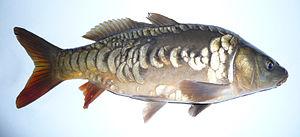
Carpe miroir Русский: Зеркальный карп Українська: Дзеркальний короп Svenska: Spegelkarp
La carpe miroir est une variété de Carpe commune répandue en Europe. Elle se caractérise par des écailles particulières, comprenant de grandes écailles miroitantes, irrégulièrement disposées et de tailles différentes. La Carpe miroir est issue de la sous-espèce Cyprinus carpio carpio.
Le lac de Saint-Cassien est un lac de barrage français situé en Provence, dans le sud-est du département du Var, dans la communauté de communes du Pays de Fayence, nommé d'après Saint Cassien.
Cyprinus carpio carpio, est une sous-espèce issue d'élevages de la forme sauvage qui est la carpe commune qui vit généralement dans les étangs. Cette carpe a été élevée au départ par des moines pour sa chair. Selon les formes sélectionnées en élevage elle est appelée carpe miroir ou carpe cuir.